Voldsløkka Stadion

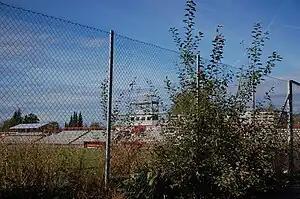
Voldsløkka Stadion

It was the home ground of Oslo football team Skeid, and was used for Premier League matches in 1999. However, in 2007 it did not meet the requirements of First Division (second tier of Norwegian football) matches, so Skeid elected to play their home games at Bislett Stadion. Instead in 2007 Voldsløkka Stadion hosted matches of the Vålerenga B team, who resided in the Second Division (third tier). It has later been used by Oslo City FC. It has also been the temporary home ground of the American football team Oslo Vikings. The area was closed as a football stadium in 2007, and Skeid moved to Nordre Åsen.